Under the Sign of Scorpio

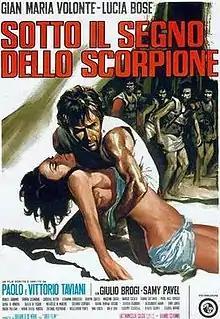

Under the Sign of Scorpio (Italian: "Sotto il segno dello scorpione") is a 1969 Italian drama film written and directed by Paolo and Vittorio Taviani. It was screened at the Venice Film Festival.